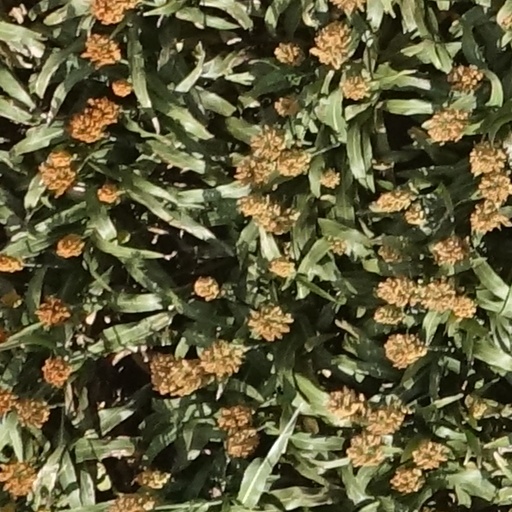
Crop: sorghum